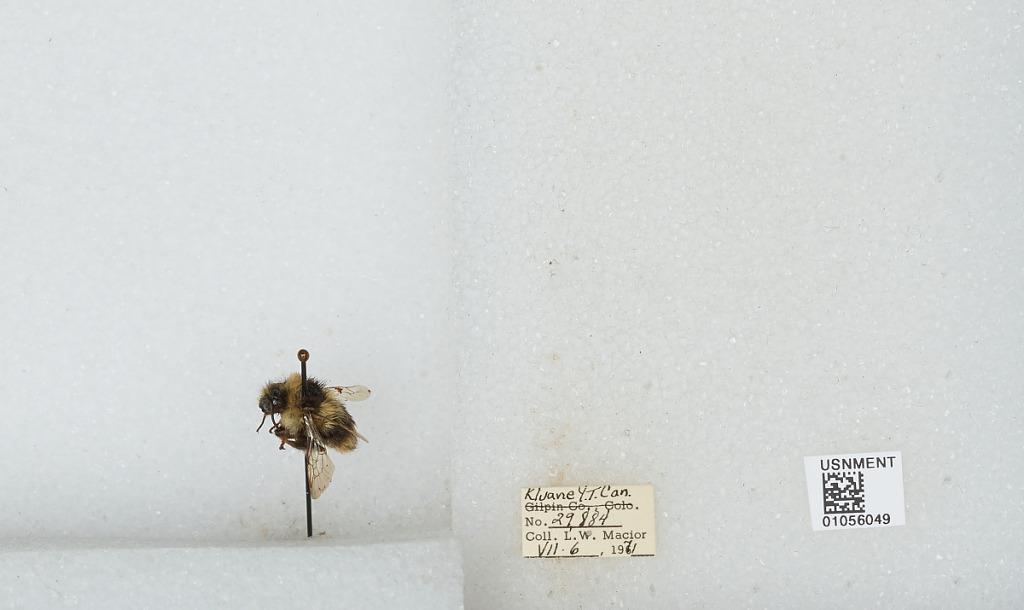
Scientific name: Bombus bifarius nearcticus
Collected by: L. Macior
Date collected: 1971-7-6
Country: Canada
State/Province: Yukon Territory
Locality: Kluane
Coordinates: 60.75, -139.5